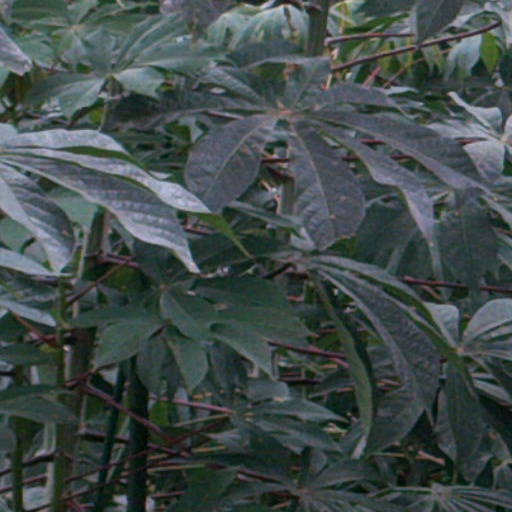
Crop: cassava